History of Johannesburg

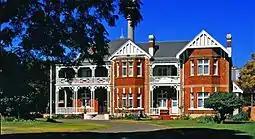
The View

In January 1890 the Health Committee conducted its first census of the town. They found that Johannesburg had 26 303 inhabitants. There were 13 820 buildings, of which 772 were shops and stores and 261 hotels and bars. The following suburbs were recorded: Booysens, Fordsburg, Langlaagte, Braamfontein, Auckland Park, Marshall's Town, Ferreira's Town, Prospect and Jeppe's Town. There was also a Coolie Location and a Veldtschoendorp, the latter being a shanty town occupied by Dutch citizens of the ZAR.